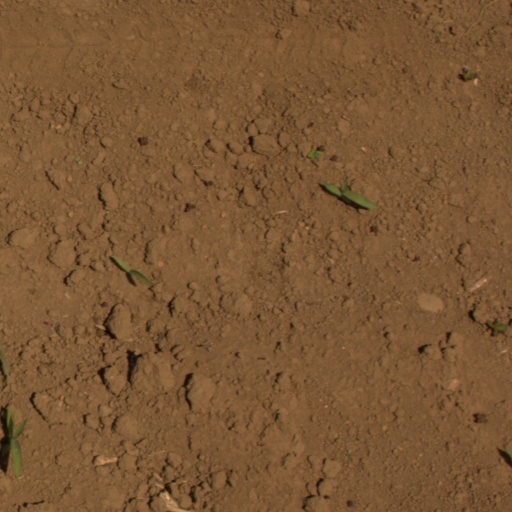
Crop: Jerusalem artichoke